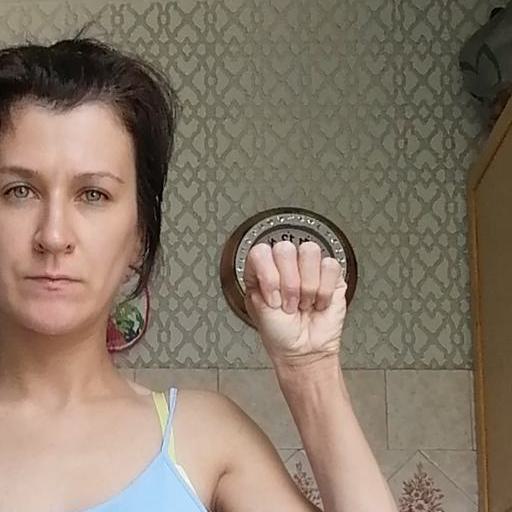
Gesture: fist